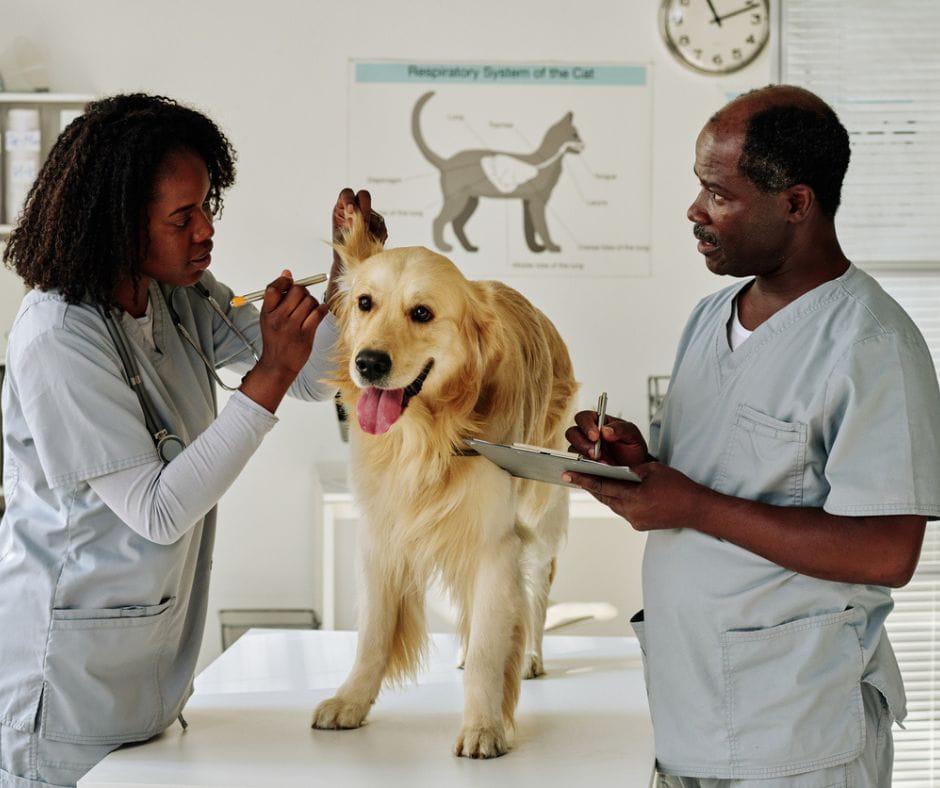
Wahudumu wawili wa afya wa kiume na kike, wakiwa wamevalia nguo maalumu,   wakiwa wamesimama na kumpima mbwa mzuri wa rangi nyeupe aliyesimama juu ya meza. Wanamuhakikishia ana afya njema na wanatoa shida yoyote ya wadudu wanaotembea, kwa ajili ya kuimarisha afya yake kama mnyama mwenye furaha.